Curtis LeMay

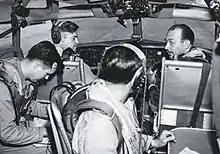
General LeMay flying a Boeing KC-135 Stratotanker during his tenure as Commander-in-Chief of the Strategic Air Command

Presidents Roosevelt and Truman supported LeMay's strategy, referring to an estimate of one million Allied casualties if Japan had to be invaded. Japan had intentionally decentralized 90% of its war-related production into small subcontractor workshops in civilian districts, making remaining Japanese war industry largely immune to conventional precision bombing with high explosives. As the firebombing campaign took effect, Japanese war planners were forced to expend significant resources to relocate vital war industries to remote caves and mountain bunkers, reducing production of war material.